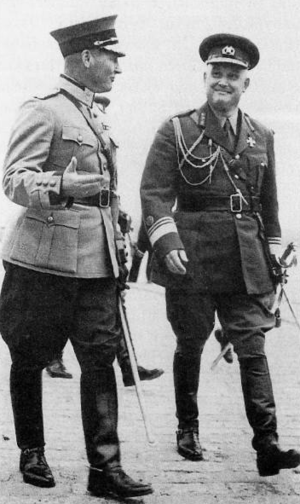
Hugo Victor Österman est né le 5 septembre 1892 à Helsinki mort le 17 février 1975 et était général durant la Première Guerre mondiale pendant laquelle il était commandant dans l'Armée finlandaise de 1933 à 1939.
Johan Laidoner, né le 31 janvier 1884 près de Wieratz, mort le 13 mars 1953 à Vladimir en Russie soviétique, est un militaire estonien qui a joué un rôle central dans l'histoire de l'Estonie entre les deux guerres mondiales. Il a été commandant en chef de l'armée estonienne en 1918-1920, 1924-1925 et 1934-1940.